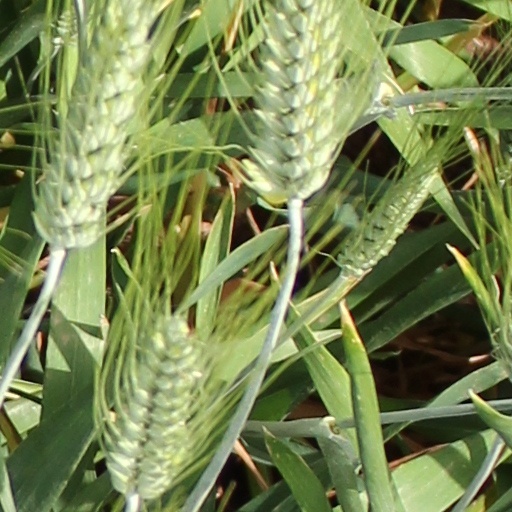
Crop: wheat